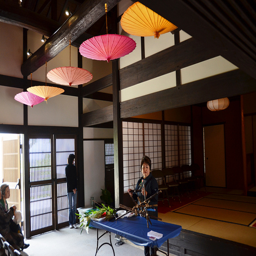
Some people are getting ready to do something.
A room has upside down colorful umbrellas on the roof.
The woman stands in front of a blue table.
A person standing in front of a blue table with food on it.
A formal class in flower arrangement lends beauty to any area.